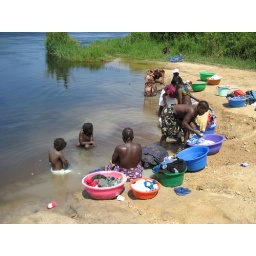
Women washing clothes and children having a bath in &amp;quot;Rio Longa&amp;quot;